Donnie Wahlberg

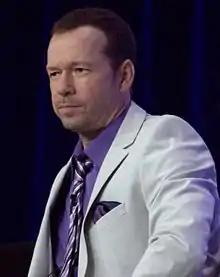
Wahlberg in 2010

Donald Edmond Wahlberg Jr. (born August 17, 1969) is an American singer, actor and producer. He is a founding member of the boy band New Kids on the Block. Outside music, he has starred in the TV drama series "Blue Bloods" as NYPD Detective Danny Reagan and has had roles in the "Saw" films, "Zookeeper" (2011), "Dreamcatcher" (2003), "The Sixth Sense" (1999), "Righteous Kill" (2008) and "Ransom" (1996), as well as the role of Carwood Lipton in the World War II miniseries "Band of Brothers".